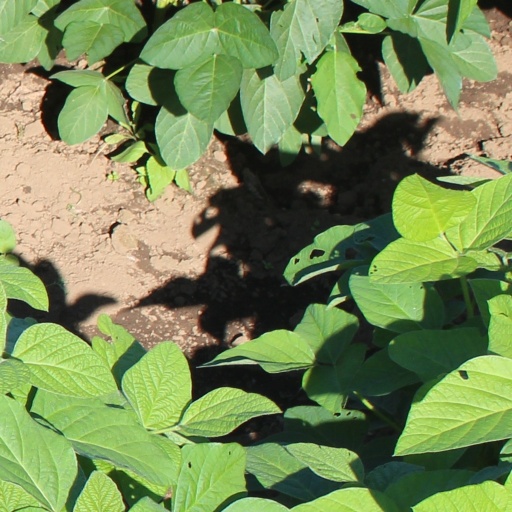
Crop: soybean